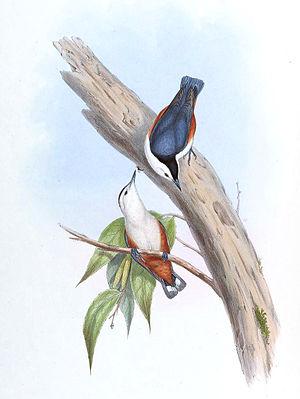
La Sittelle de Przewalski est une espèce d'oiseaux de la famille des Sittidae. Longtemps considérée comme sous-espèce de la Sittelle à joues blanches, elle s'en distingue néanmoins sensiblement par sa morphologie et ses vocalisations. C'est une sittelle de taille moyenne, mesurant environ 12,5 cm de longueur. Les parties supérieures sont d'un gris-bleu sombre, avec le sommet de la tête presque noir. Les parties inférieures sont orange cannelle à partir de la gorge jusqu'aux sous-caudales, avec une coloration plus intense sur les flancs, et les joues sont chamois. Les cris de la Sittelle de Przewalski consistent en des phrases alternant sifflements ascendants et courtes notes. Peu de données existent quant à son écologie, qui est cependant probablement comparable à celle de la Sittelle à joues blanches.